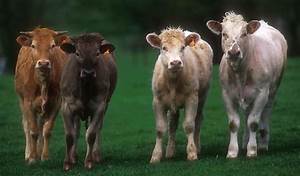
Label: cow